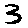
Label: 3